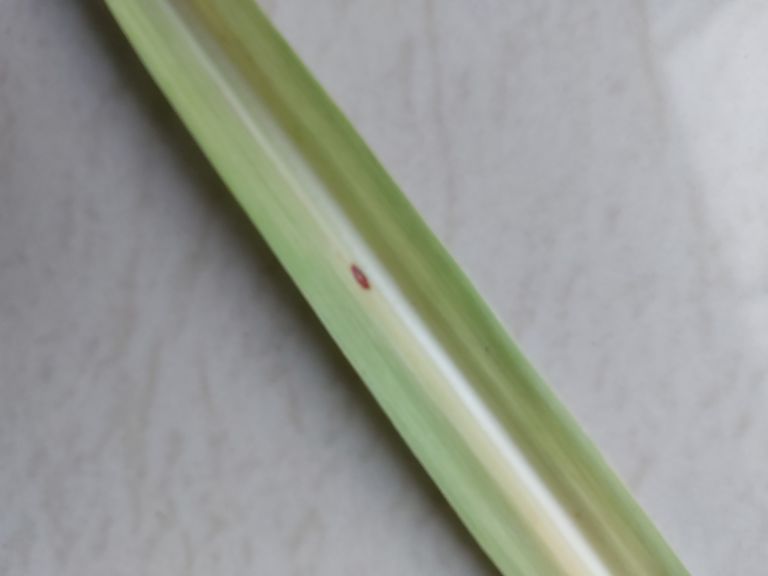
Label: Brown Spot